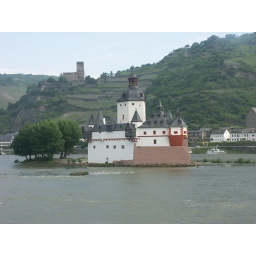
Fortress on the hill and one in the river